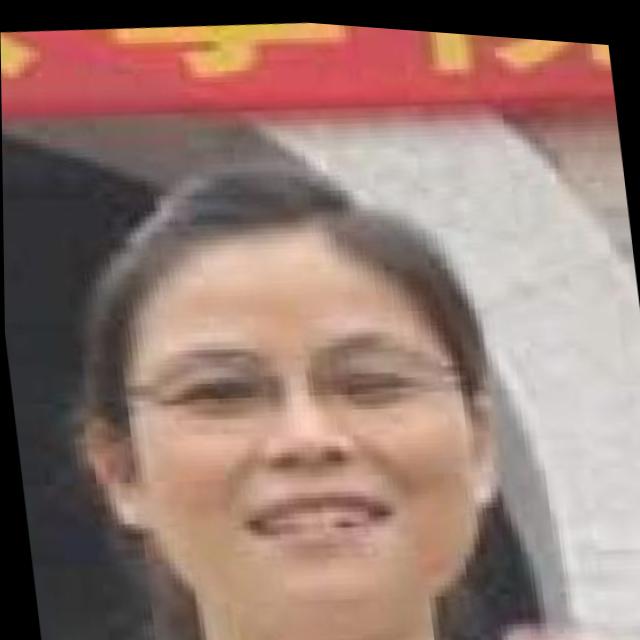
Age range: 21-44